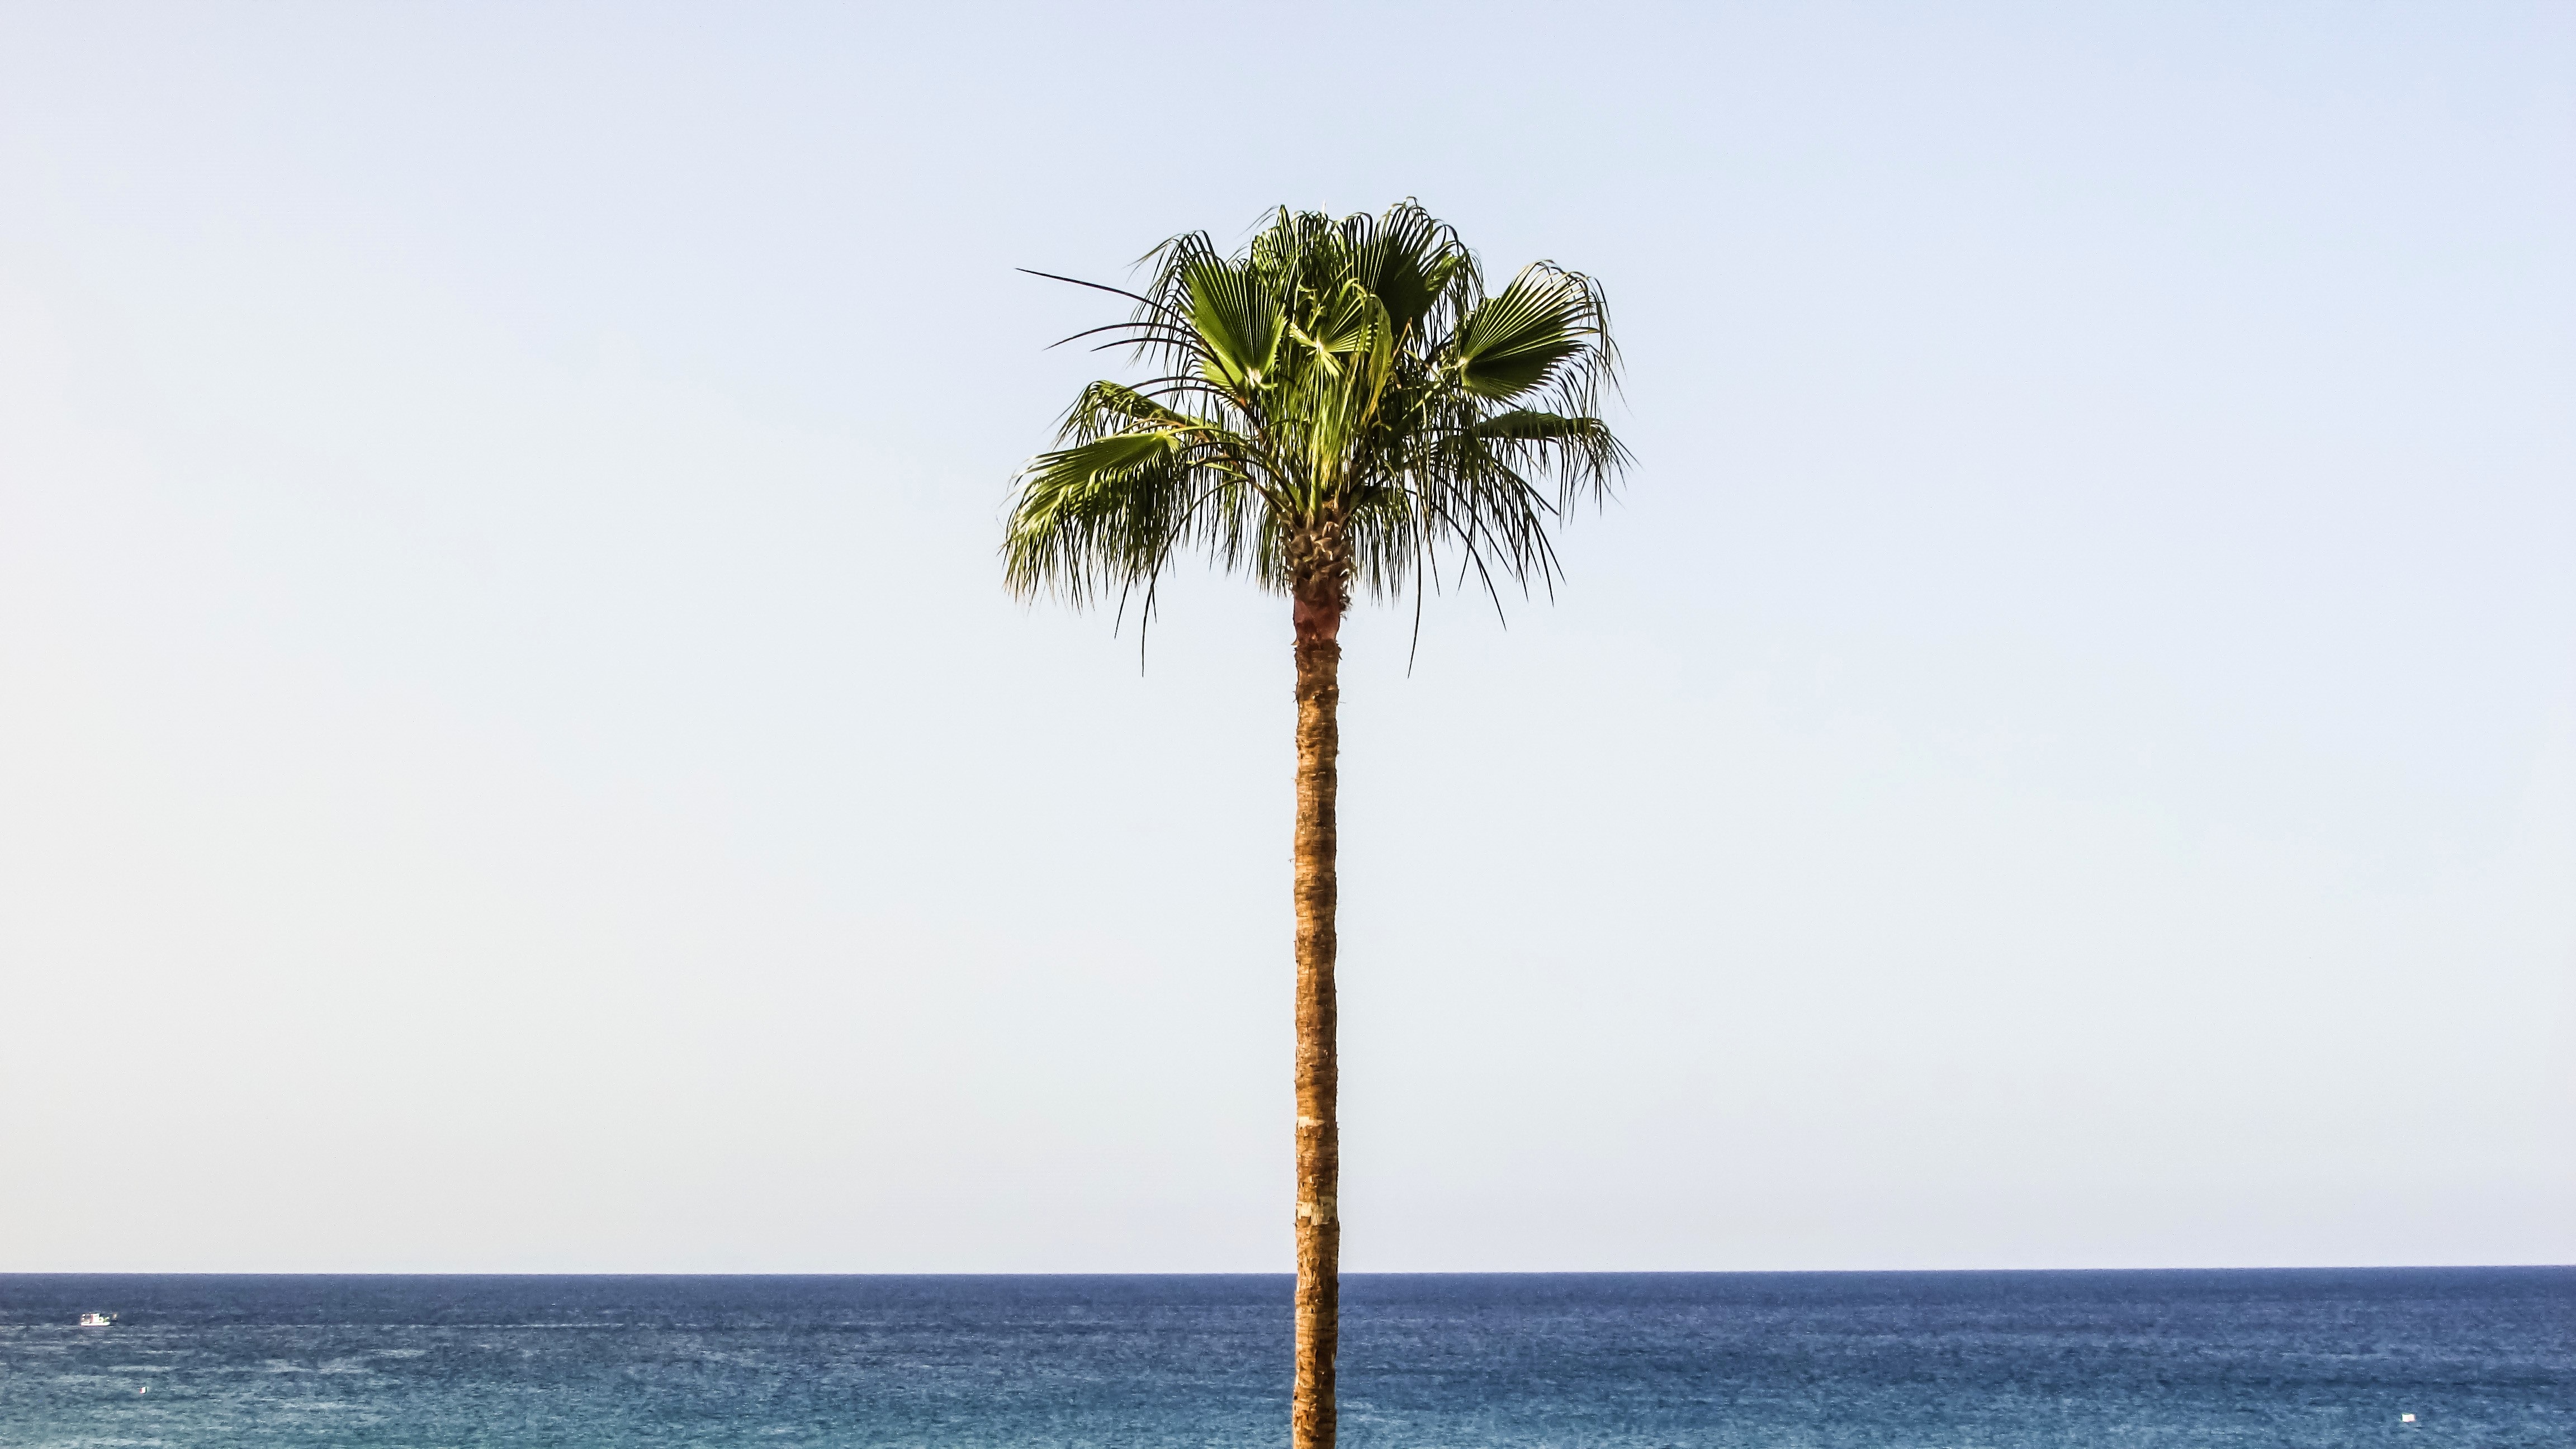
beach, sea, coast, tree, ocean, horizon, plant, sky, palm tree, shore, wind, palm, exotic, flowering plant, woody plant, land plant, arecales, palm family, borassus flabellifer